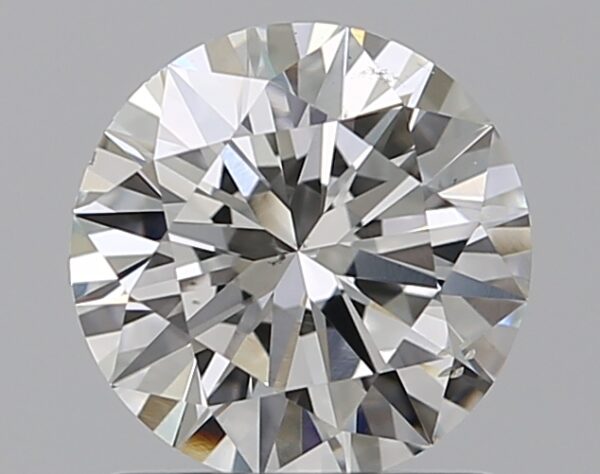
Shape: round
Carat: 1.01
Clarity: SI1
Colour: H
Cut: EX
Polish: EX
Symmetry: EX
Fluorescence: N
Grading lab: GIA
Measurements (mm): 6.47 x 6.49 x 3.92